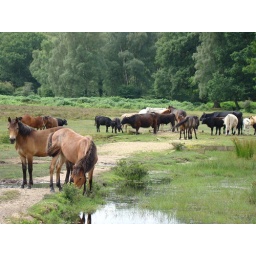
We couldn't get over the bridge as the cows and Ponies were having a bit of an argument